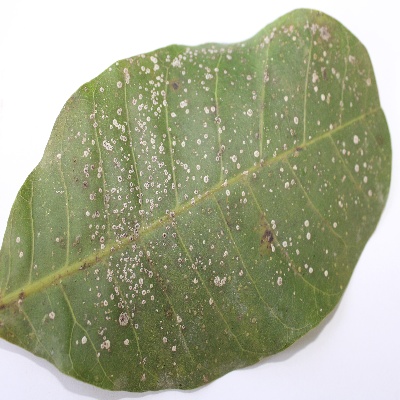
Crop: Cashew
Condition: red rust